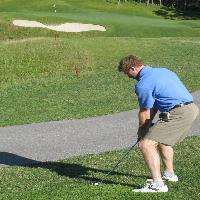
Weather: sun or clear